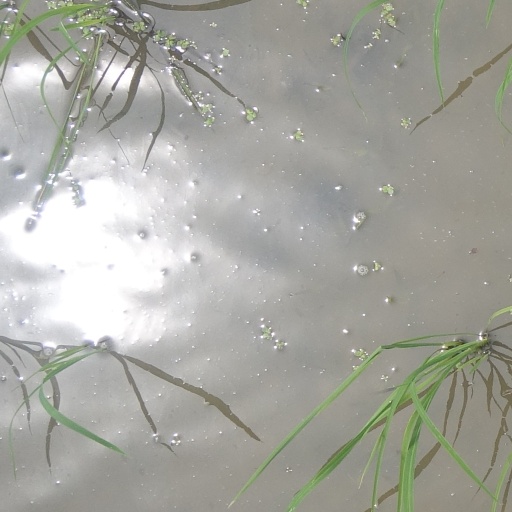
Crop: rice